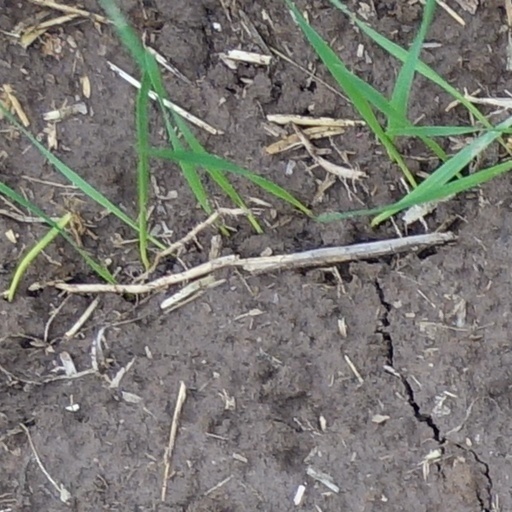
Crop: wheat